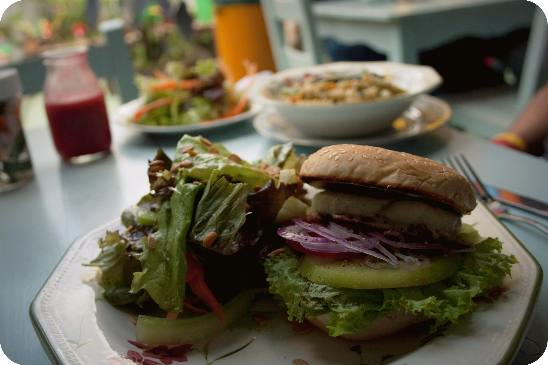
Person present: No